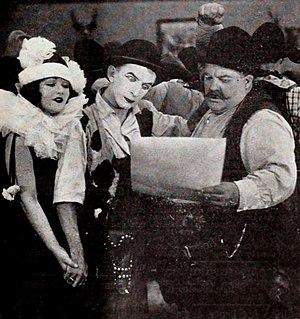
The Fall Guy est un film muet américain réalisé par Larry Semon et Norman Taurog, sorti en 1921, avec Oliver Hardy.